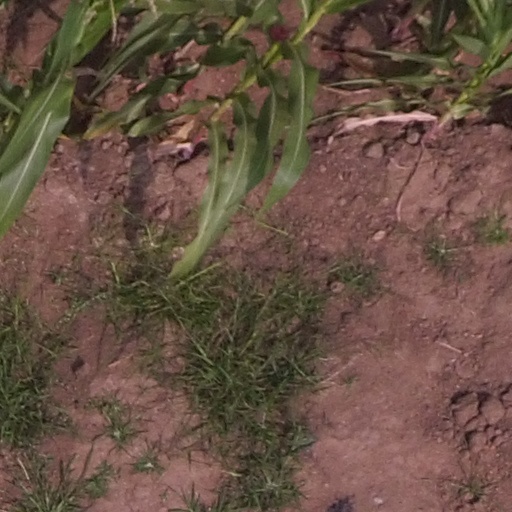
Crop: maize; corn